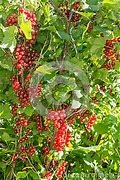
Label: redcurrant